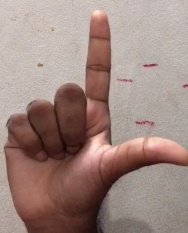
ASL sign: L